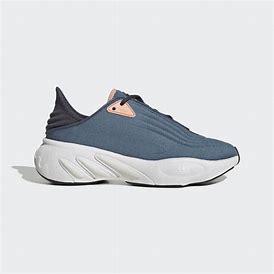
Brand: Adidas
Model: Adifom Sltn